Belmont High School (Massachusetts)

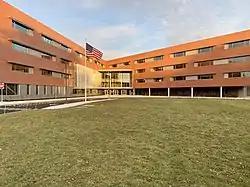
Main Entrance

Belmont High School is a four-year public high school in Belmont, Massachusetts, United States. It had 1,462 students enrolled and a student/teacher ratio of 17.8:1 in the 2023–2024 school year. It placed #383 in the 2024 "U.S. News & World Report" national rankings and #16 for Massachusetts.